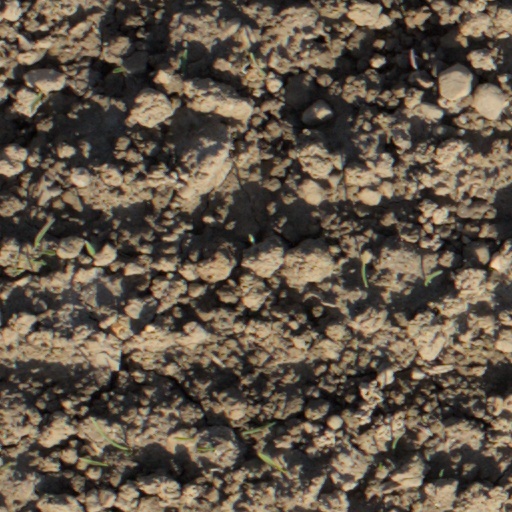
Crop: wheat